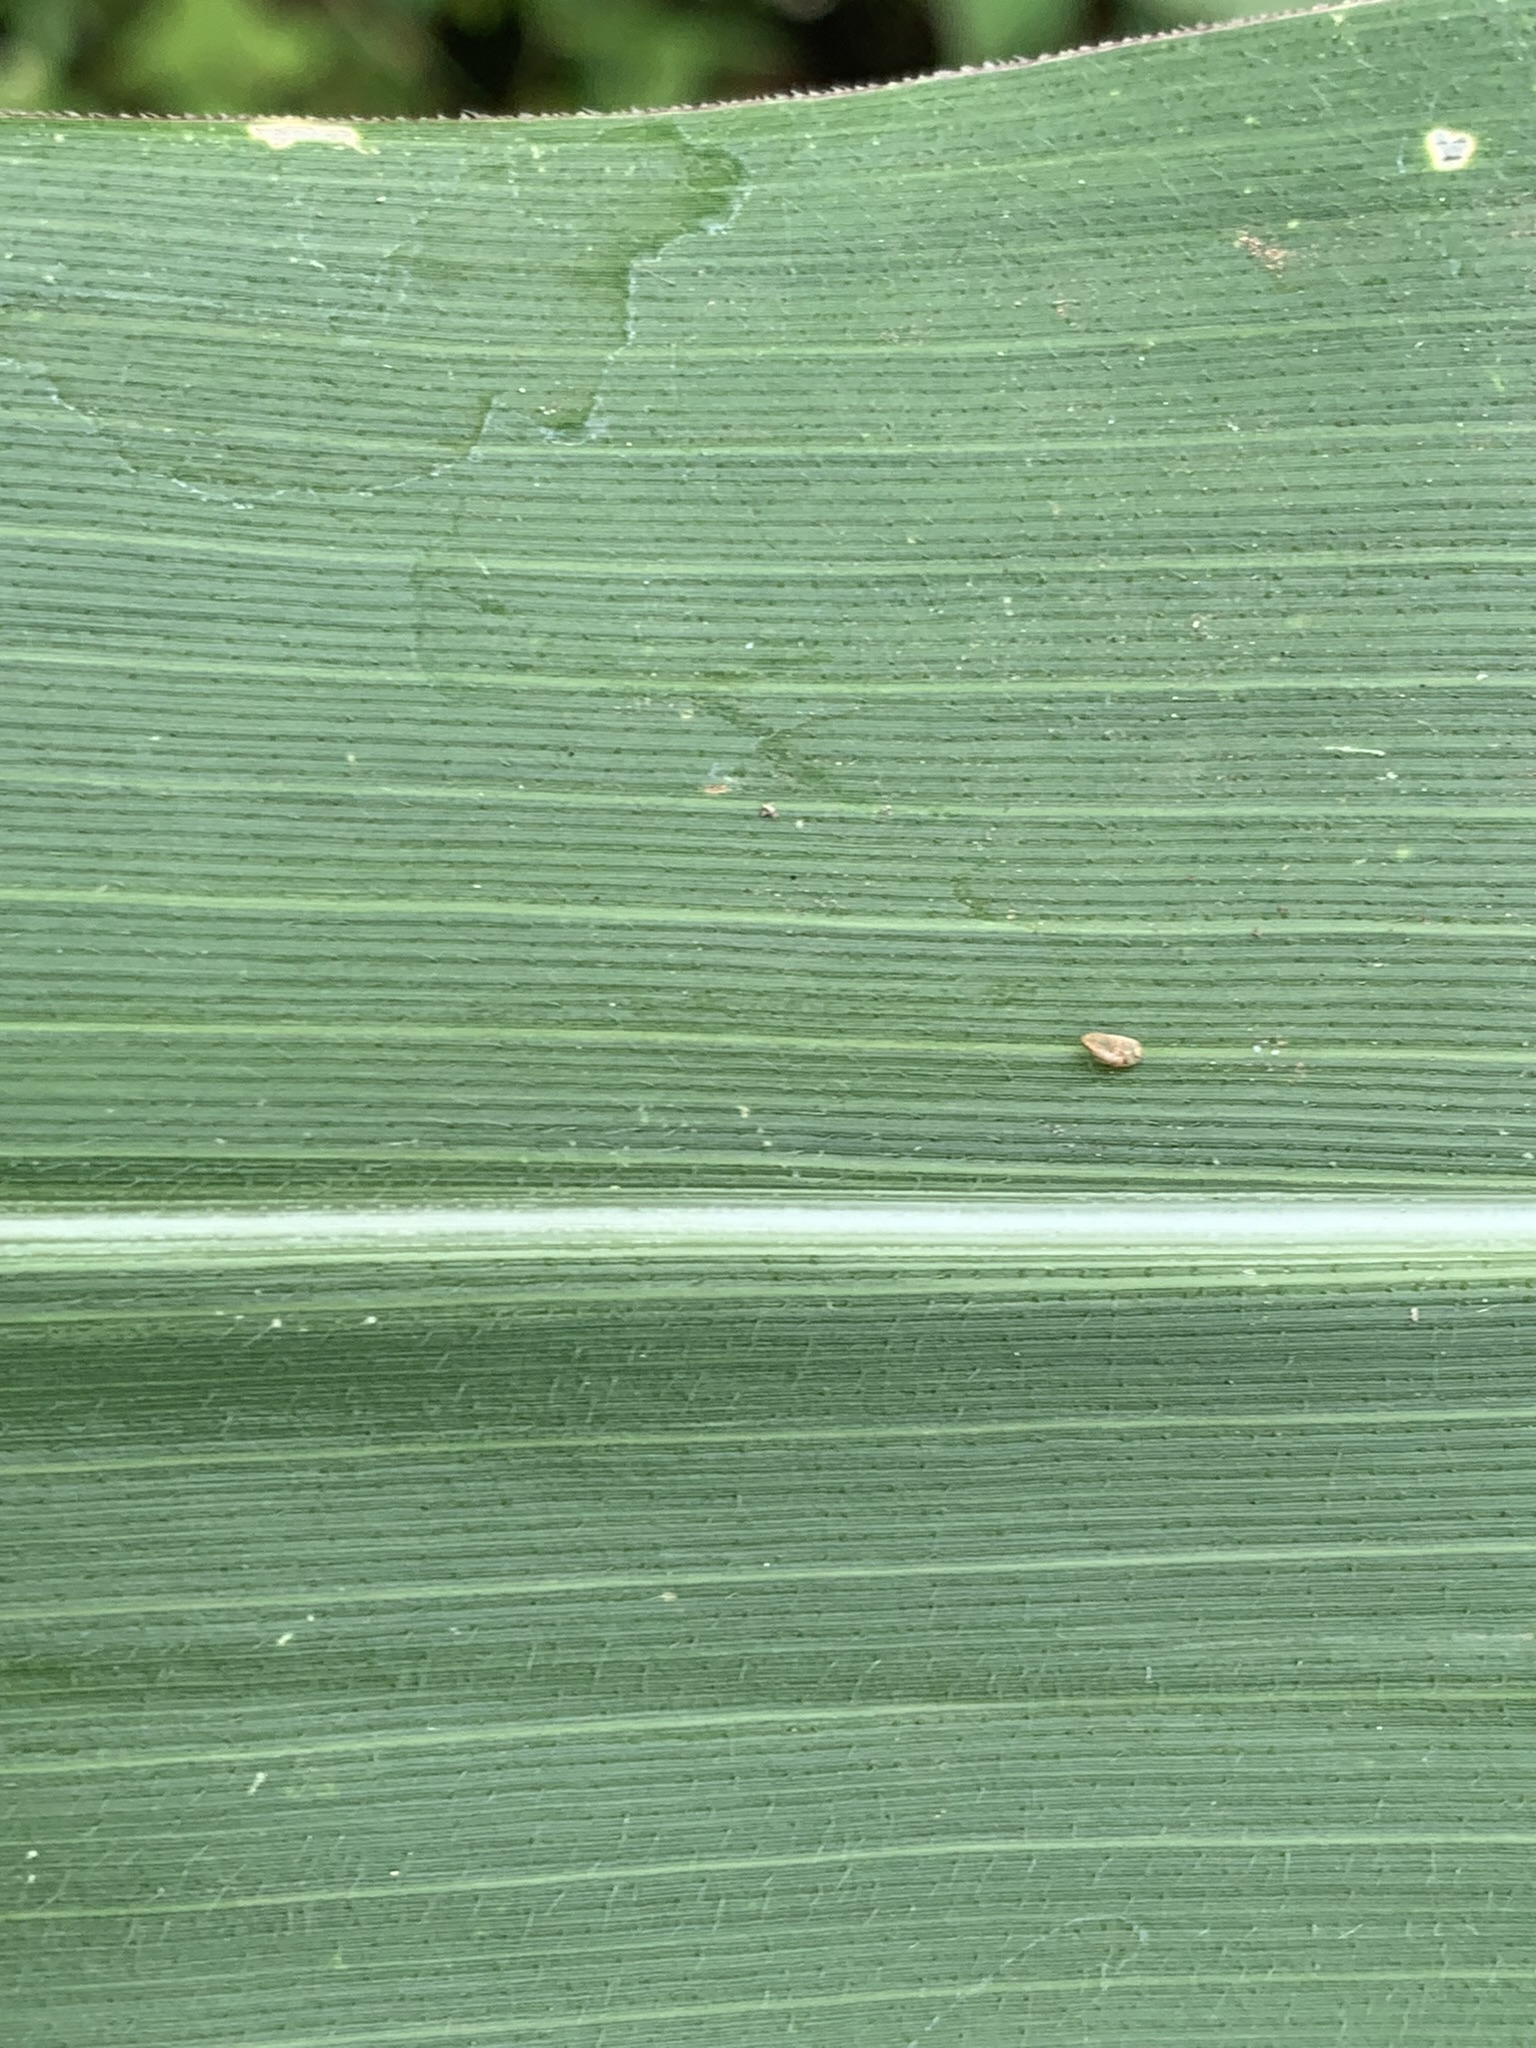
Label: Healthy